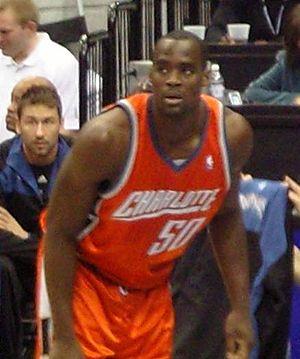
Chukwuemeka Ndubuisi Okafor, connu sous le nom d’Emeka Okafor est un joueur américain de basket-ball.